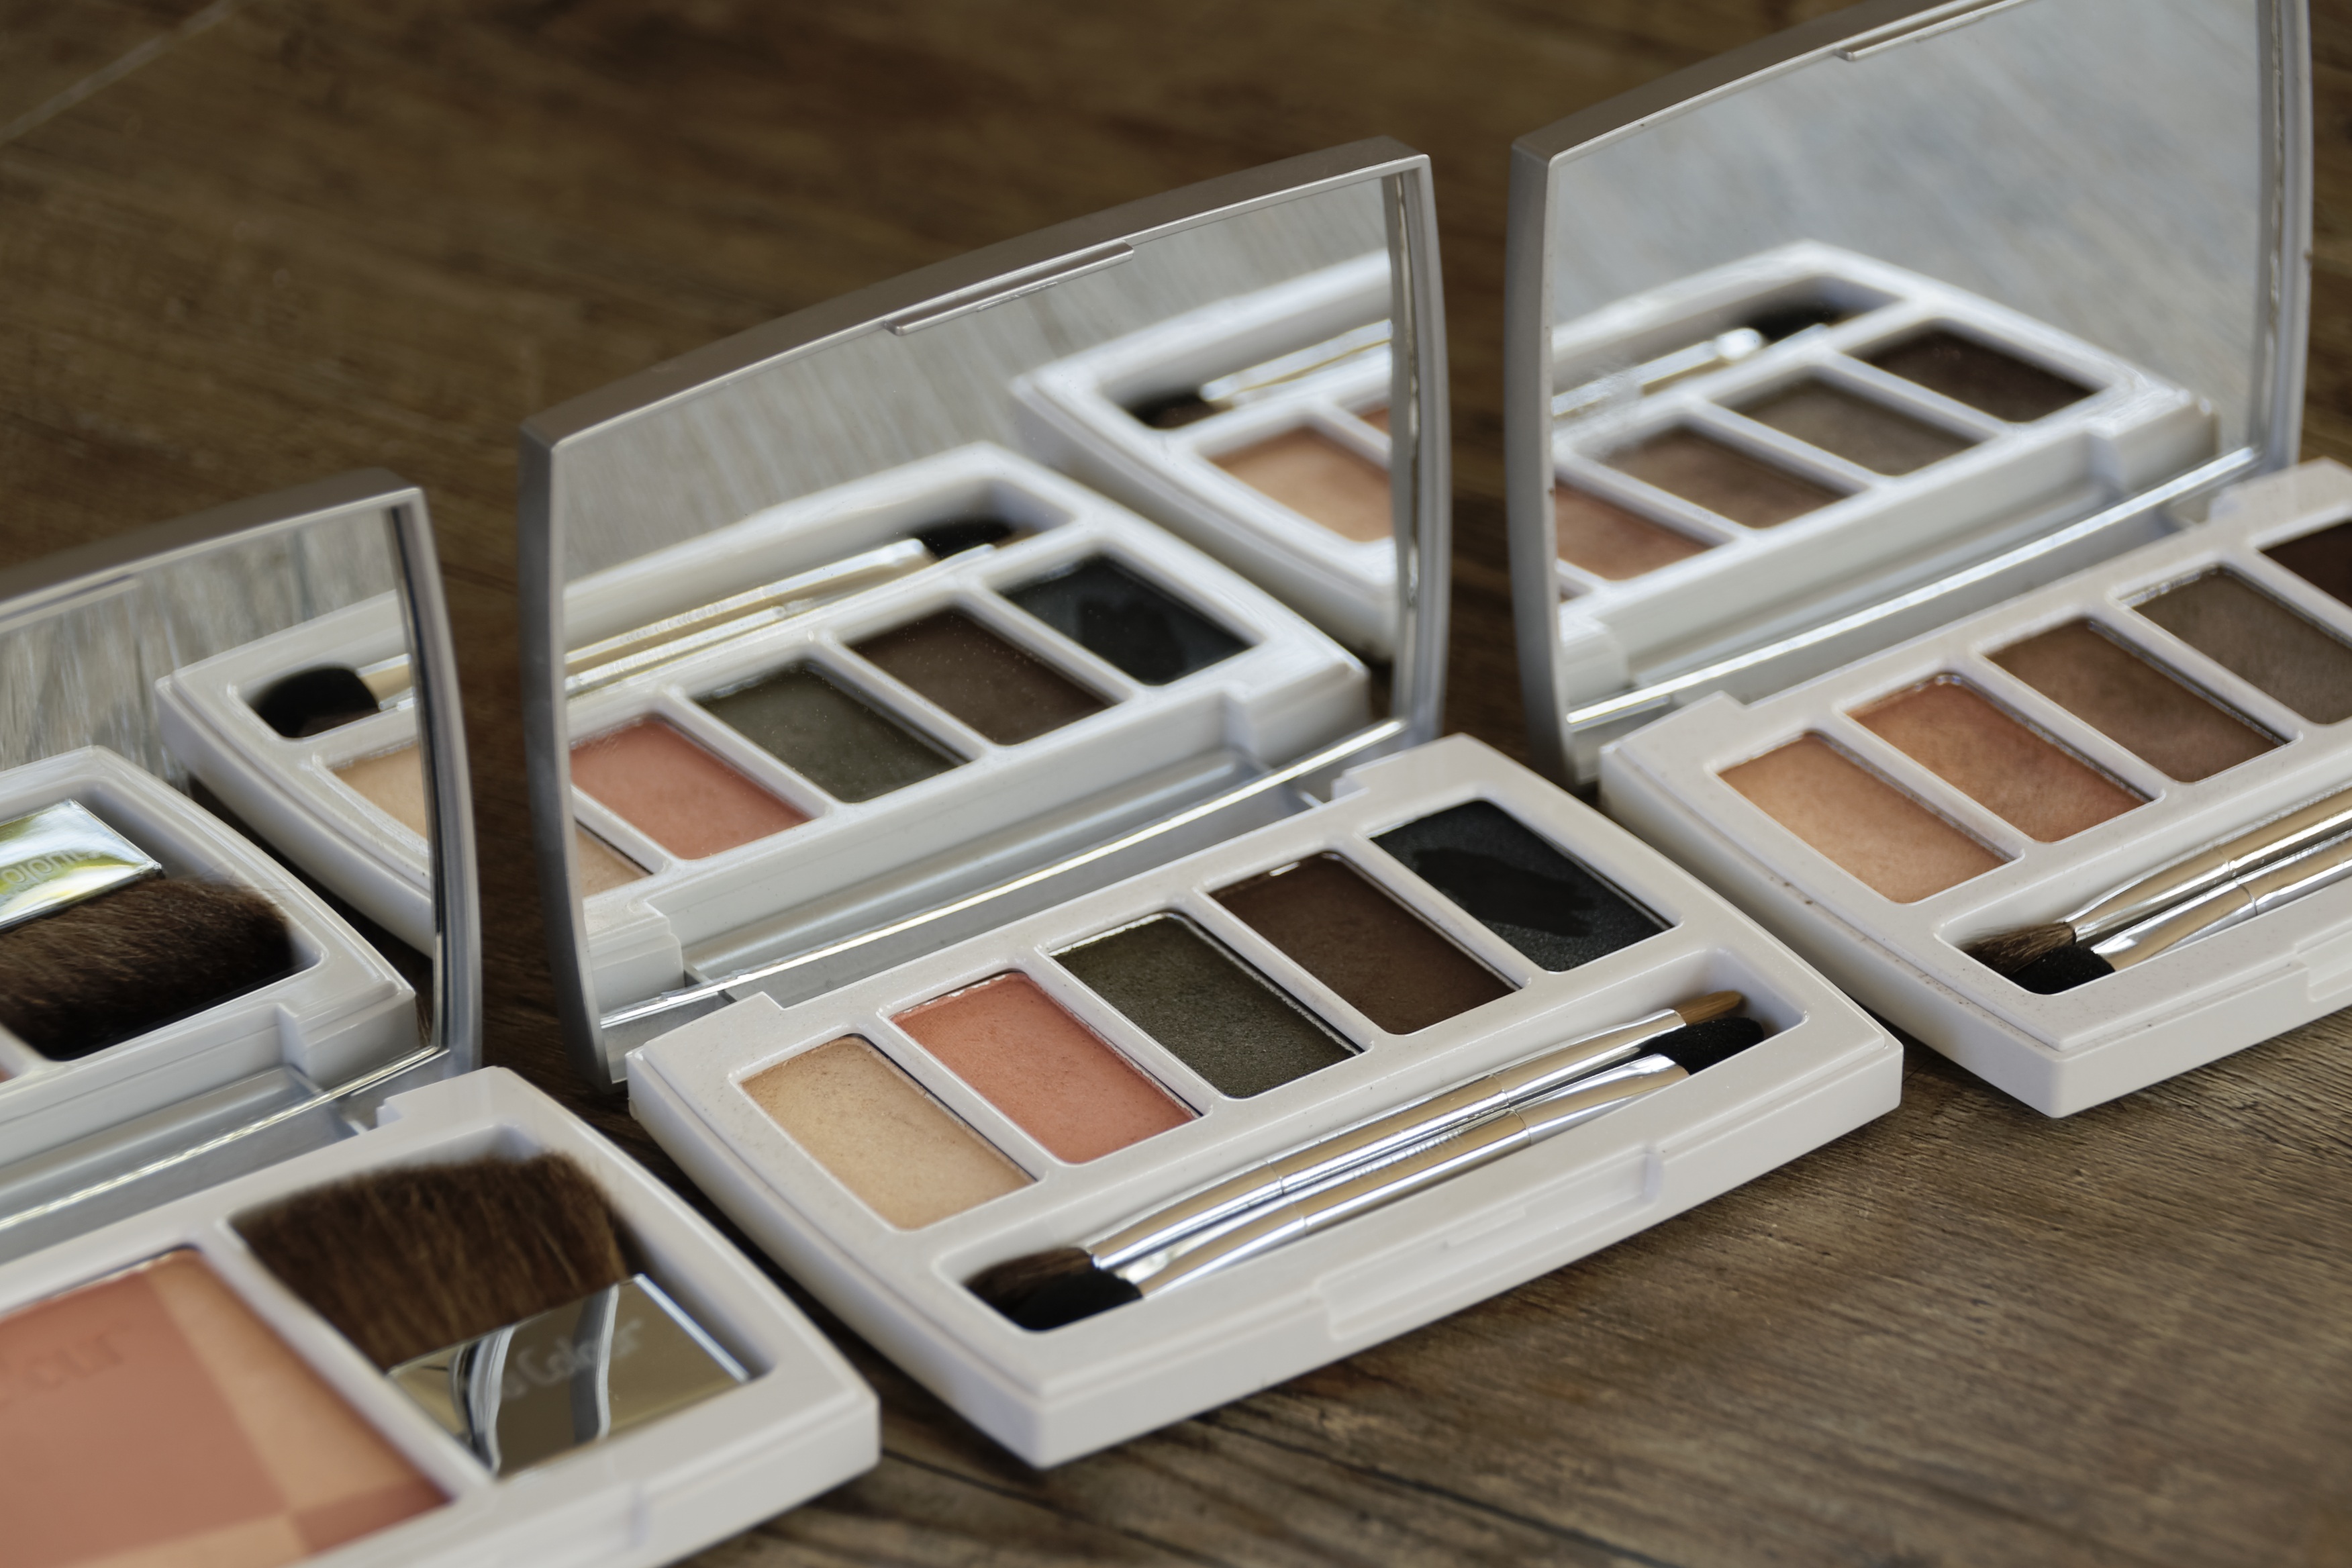
color, powder, makeup, make up, brand, human body, drawing, eye, rouge, beauty, organ, cosmetics, eye shadow